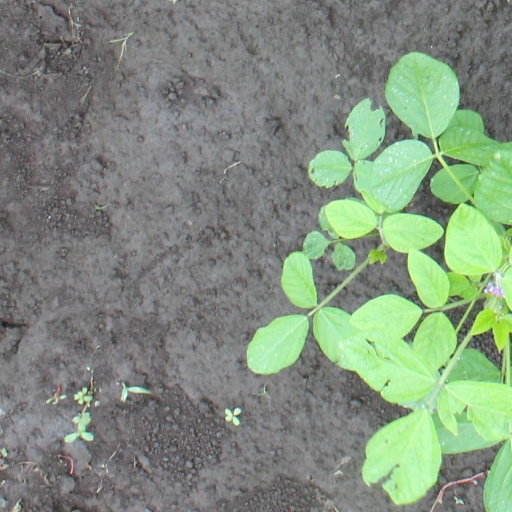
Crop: soybean